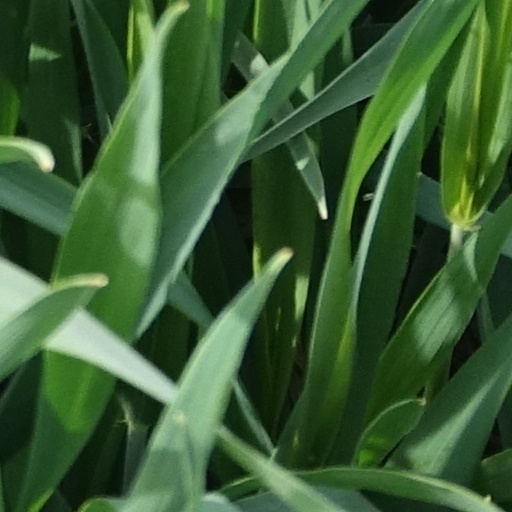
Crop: wheat